Toowoomba Trades Hall

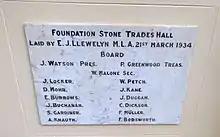
Toowoomba Trades Hall foundation stone

In Toowoomba, land was purchased in Bowen Street in 1916 with the intention of erecting a trades hall, but financial difficulties prevented this from occurring and the property was sold. In 1919 the Toowoomba Trades Hall Board purchased the Congregational Church in Margaret Street. A foundation stone was laid in February 1920 by Toowoomba MLA Frank Tenison Brennan (Labor member) to mark the church's new use as Toowoomba's Trades Hall. By 1929 the building was deemed unsuitable for Trades Hall purposes and the property was sold. In the same year, the Trustees of the Board acquired property (subdivision 35 and resubdivision 1 of subdivision 36 of suburban allotment 11, section 6) at the east end of Russell St for £1600. Title records show that this property was previously leased by a succession of publicans who operated the Western Hotel on the nearby corner of Russell and Ruthven St, though what buildings, if any, existed, or what purpose the site served is unclear.